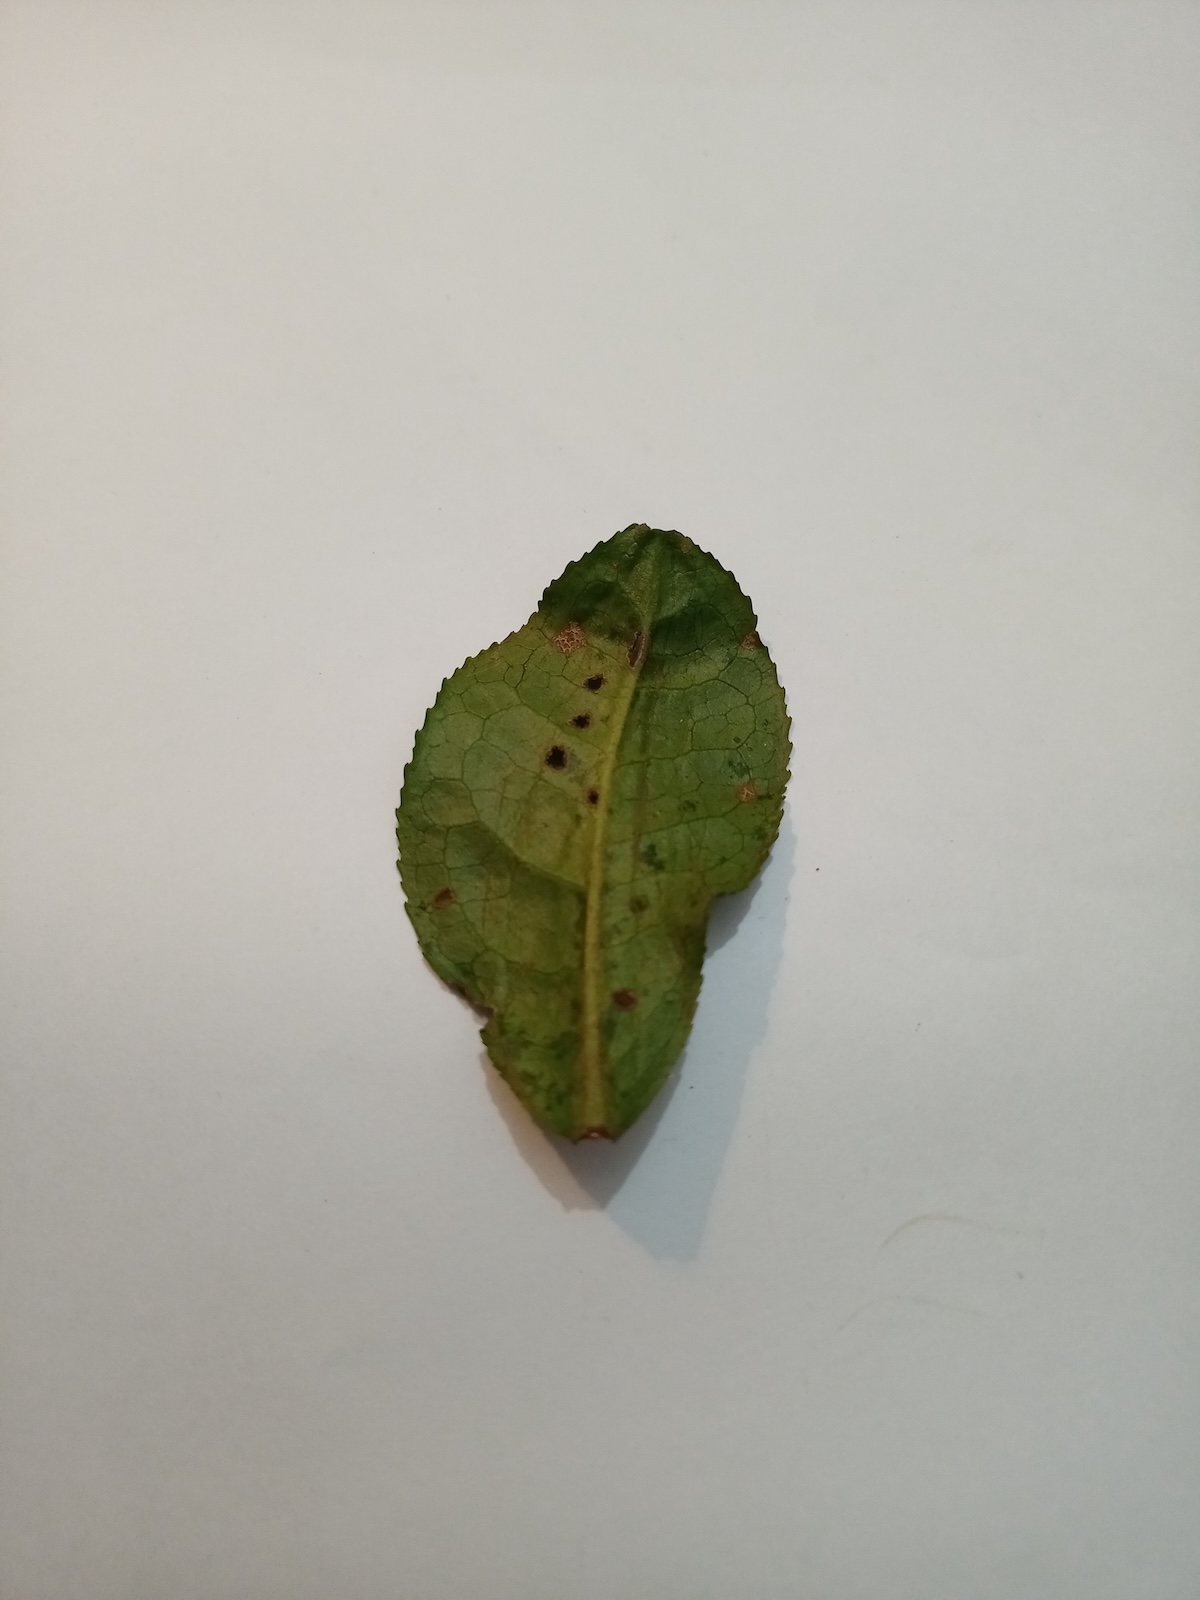
Label: Green mirid bug